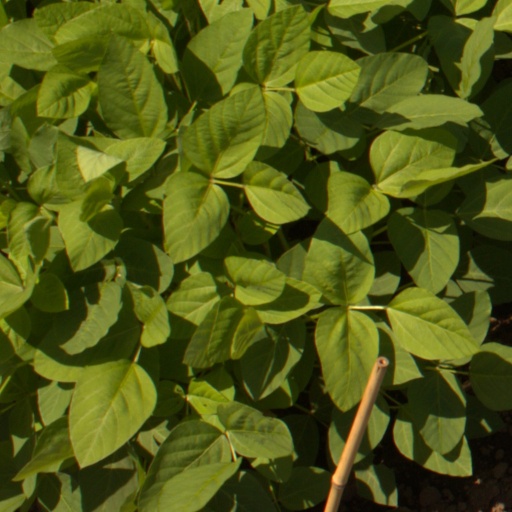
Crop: soybean